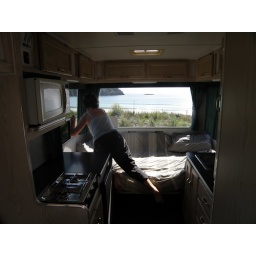
21-22Feb10 Matapouri car park - a free night by a lovely beach